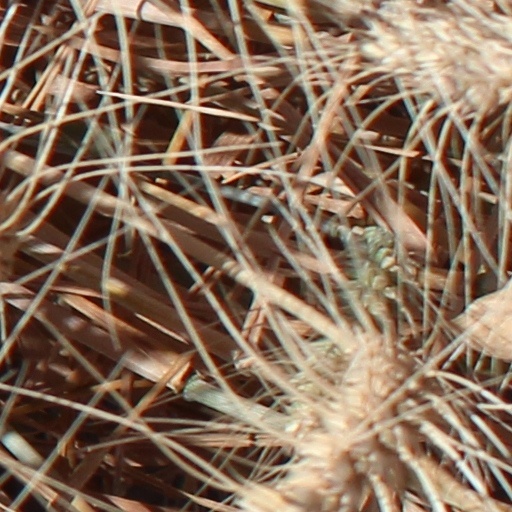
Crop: wheat